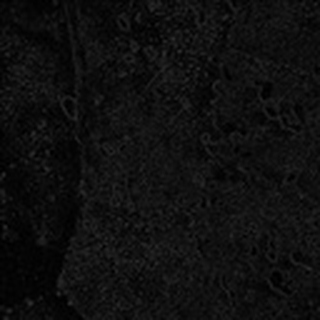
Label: cotton_aphids